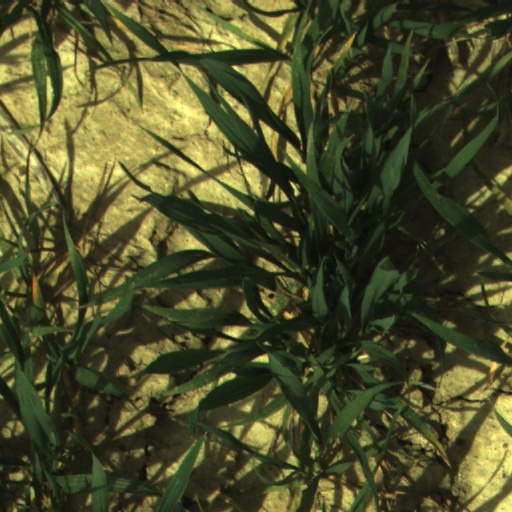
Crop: wheat